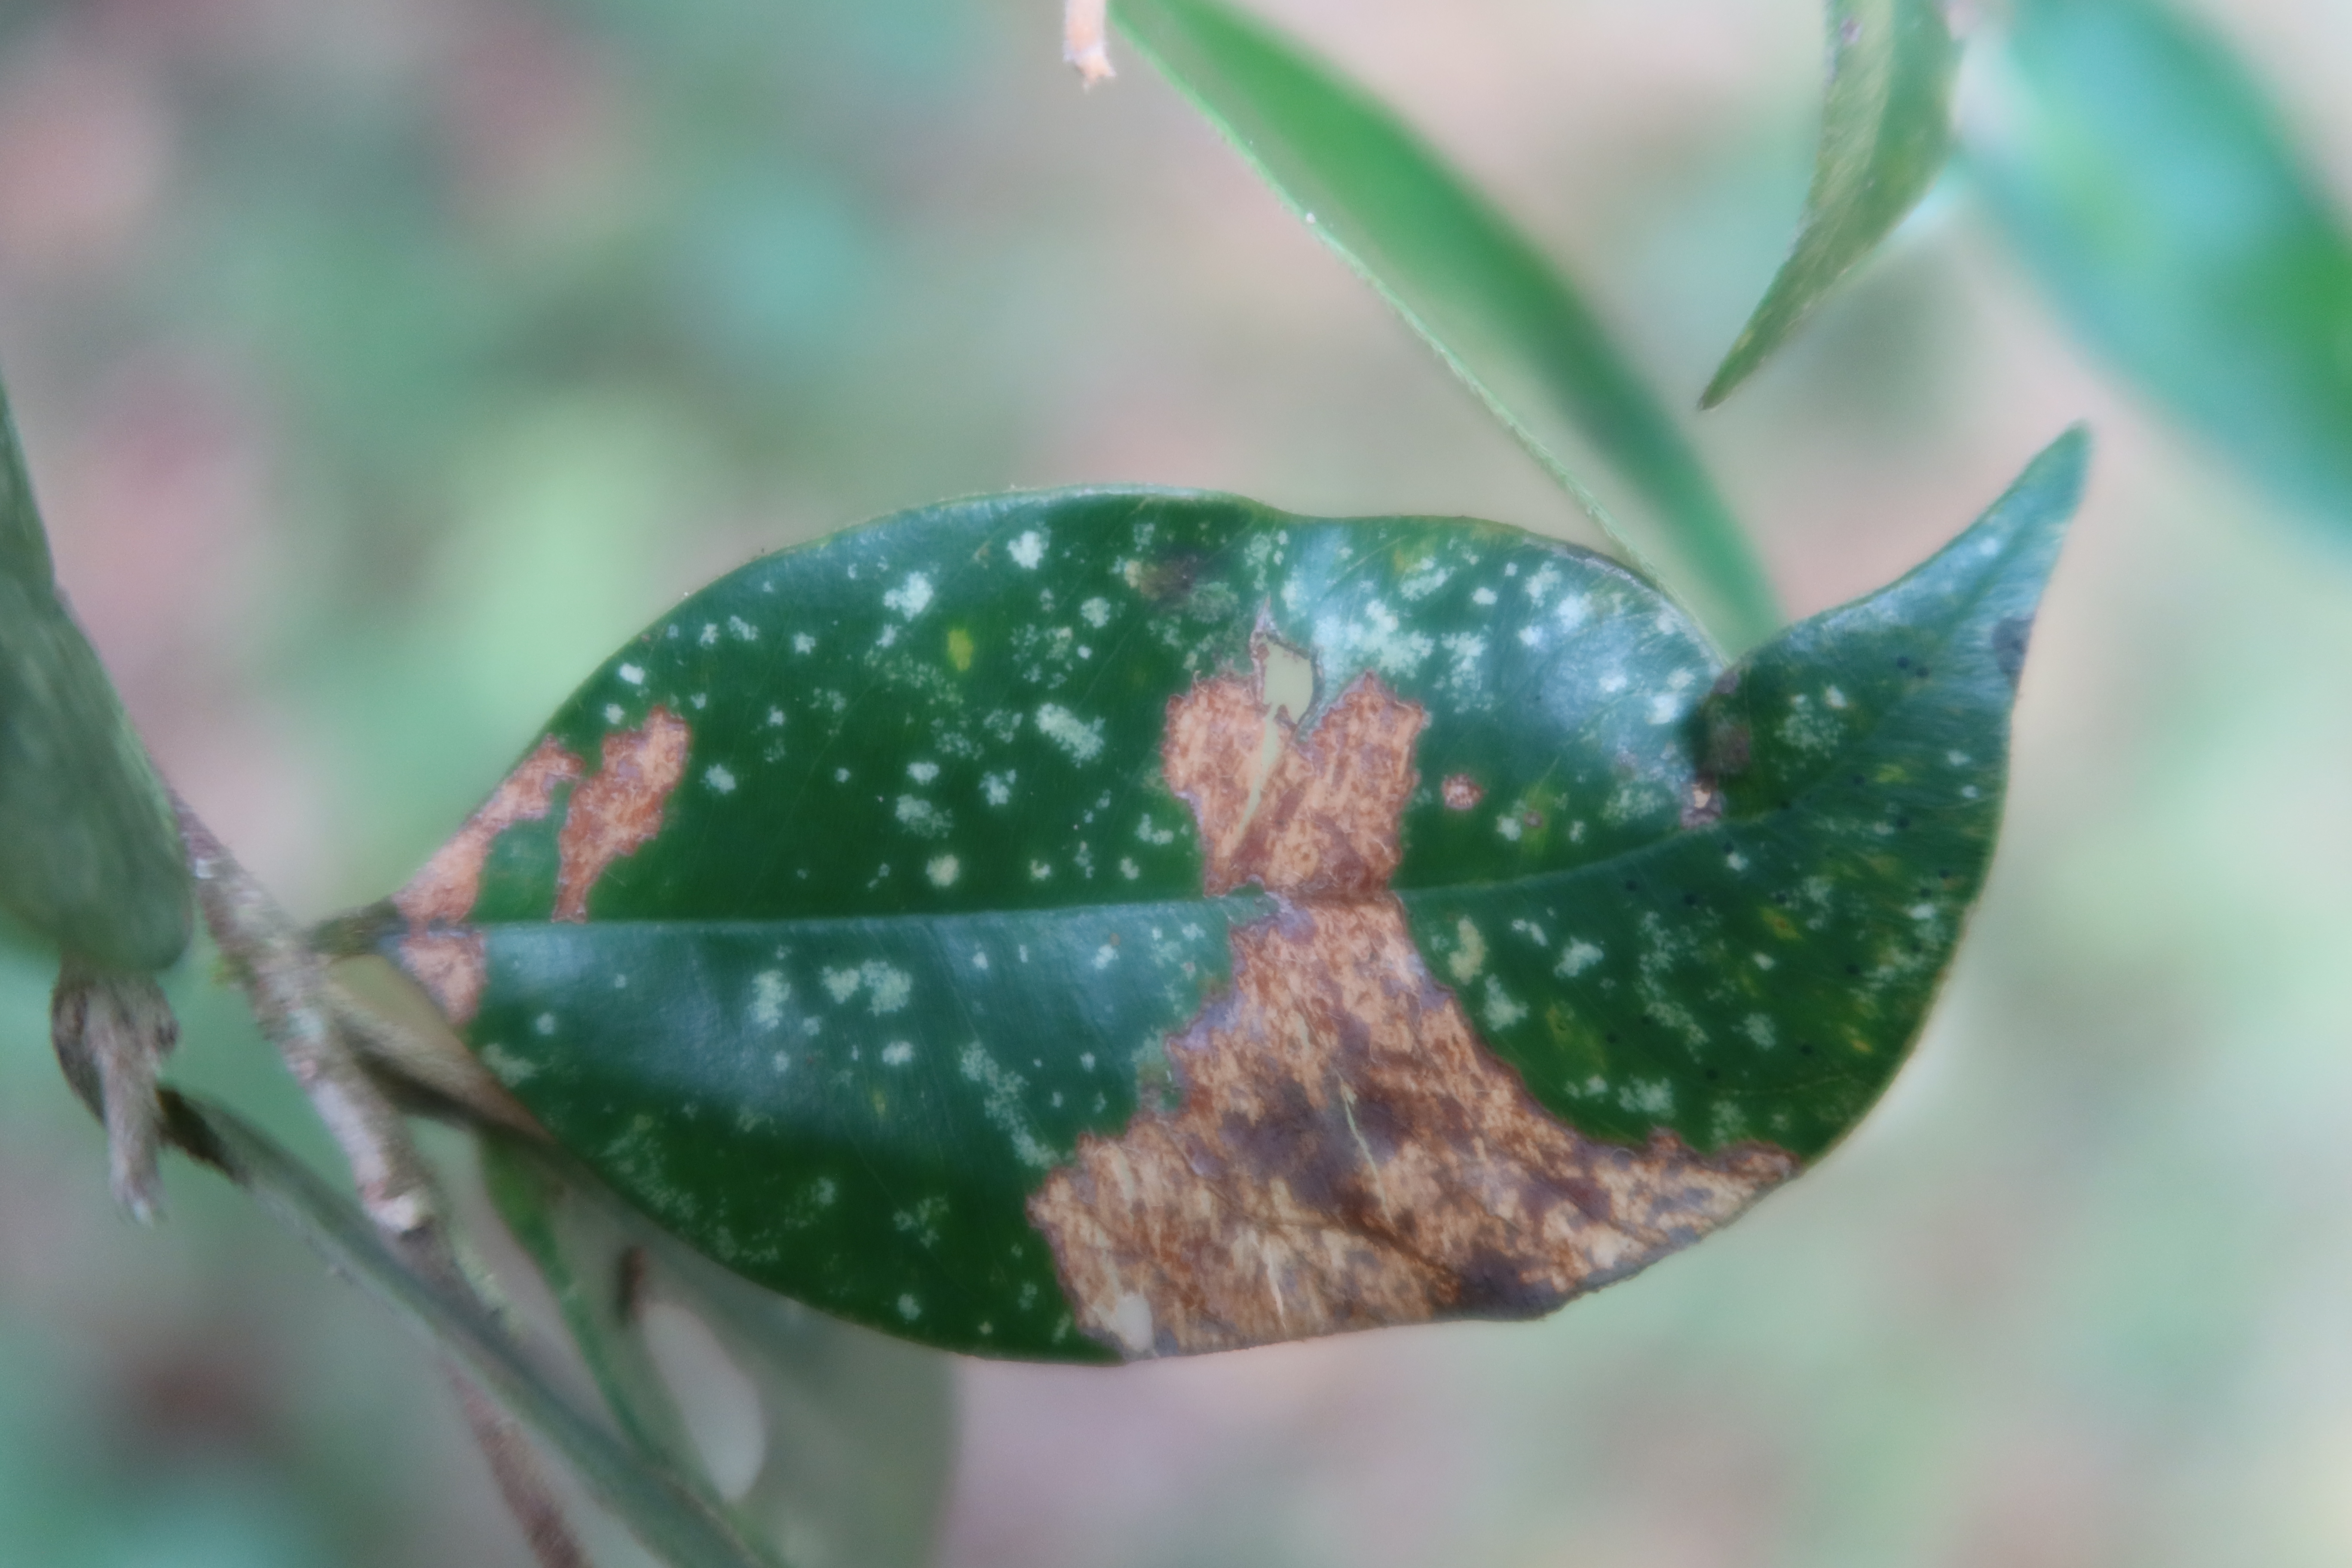
Label: Mosaic Viruses